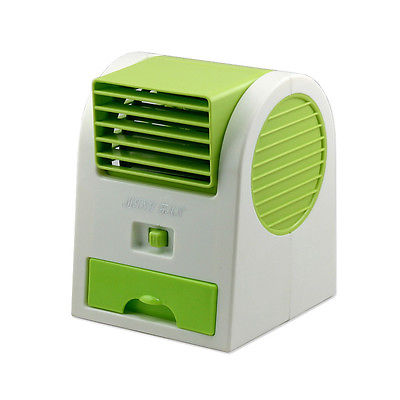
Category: fan